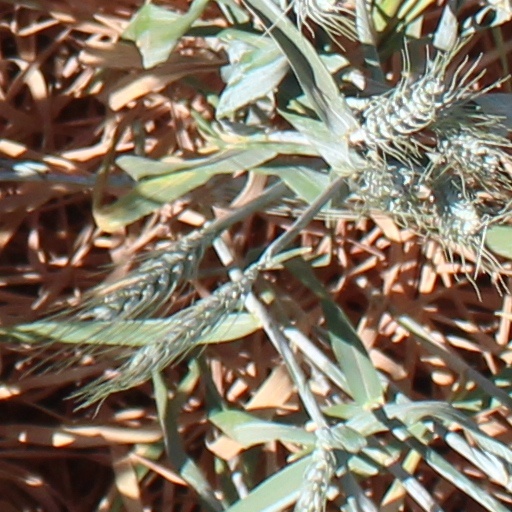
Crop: wheat